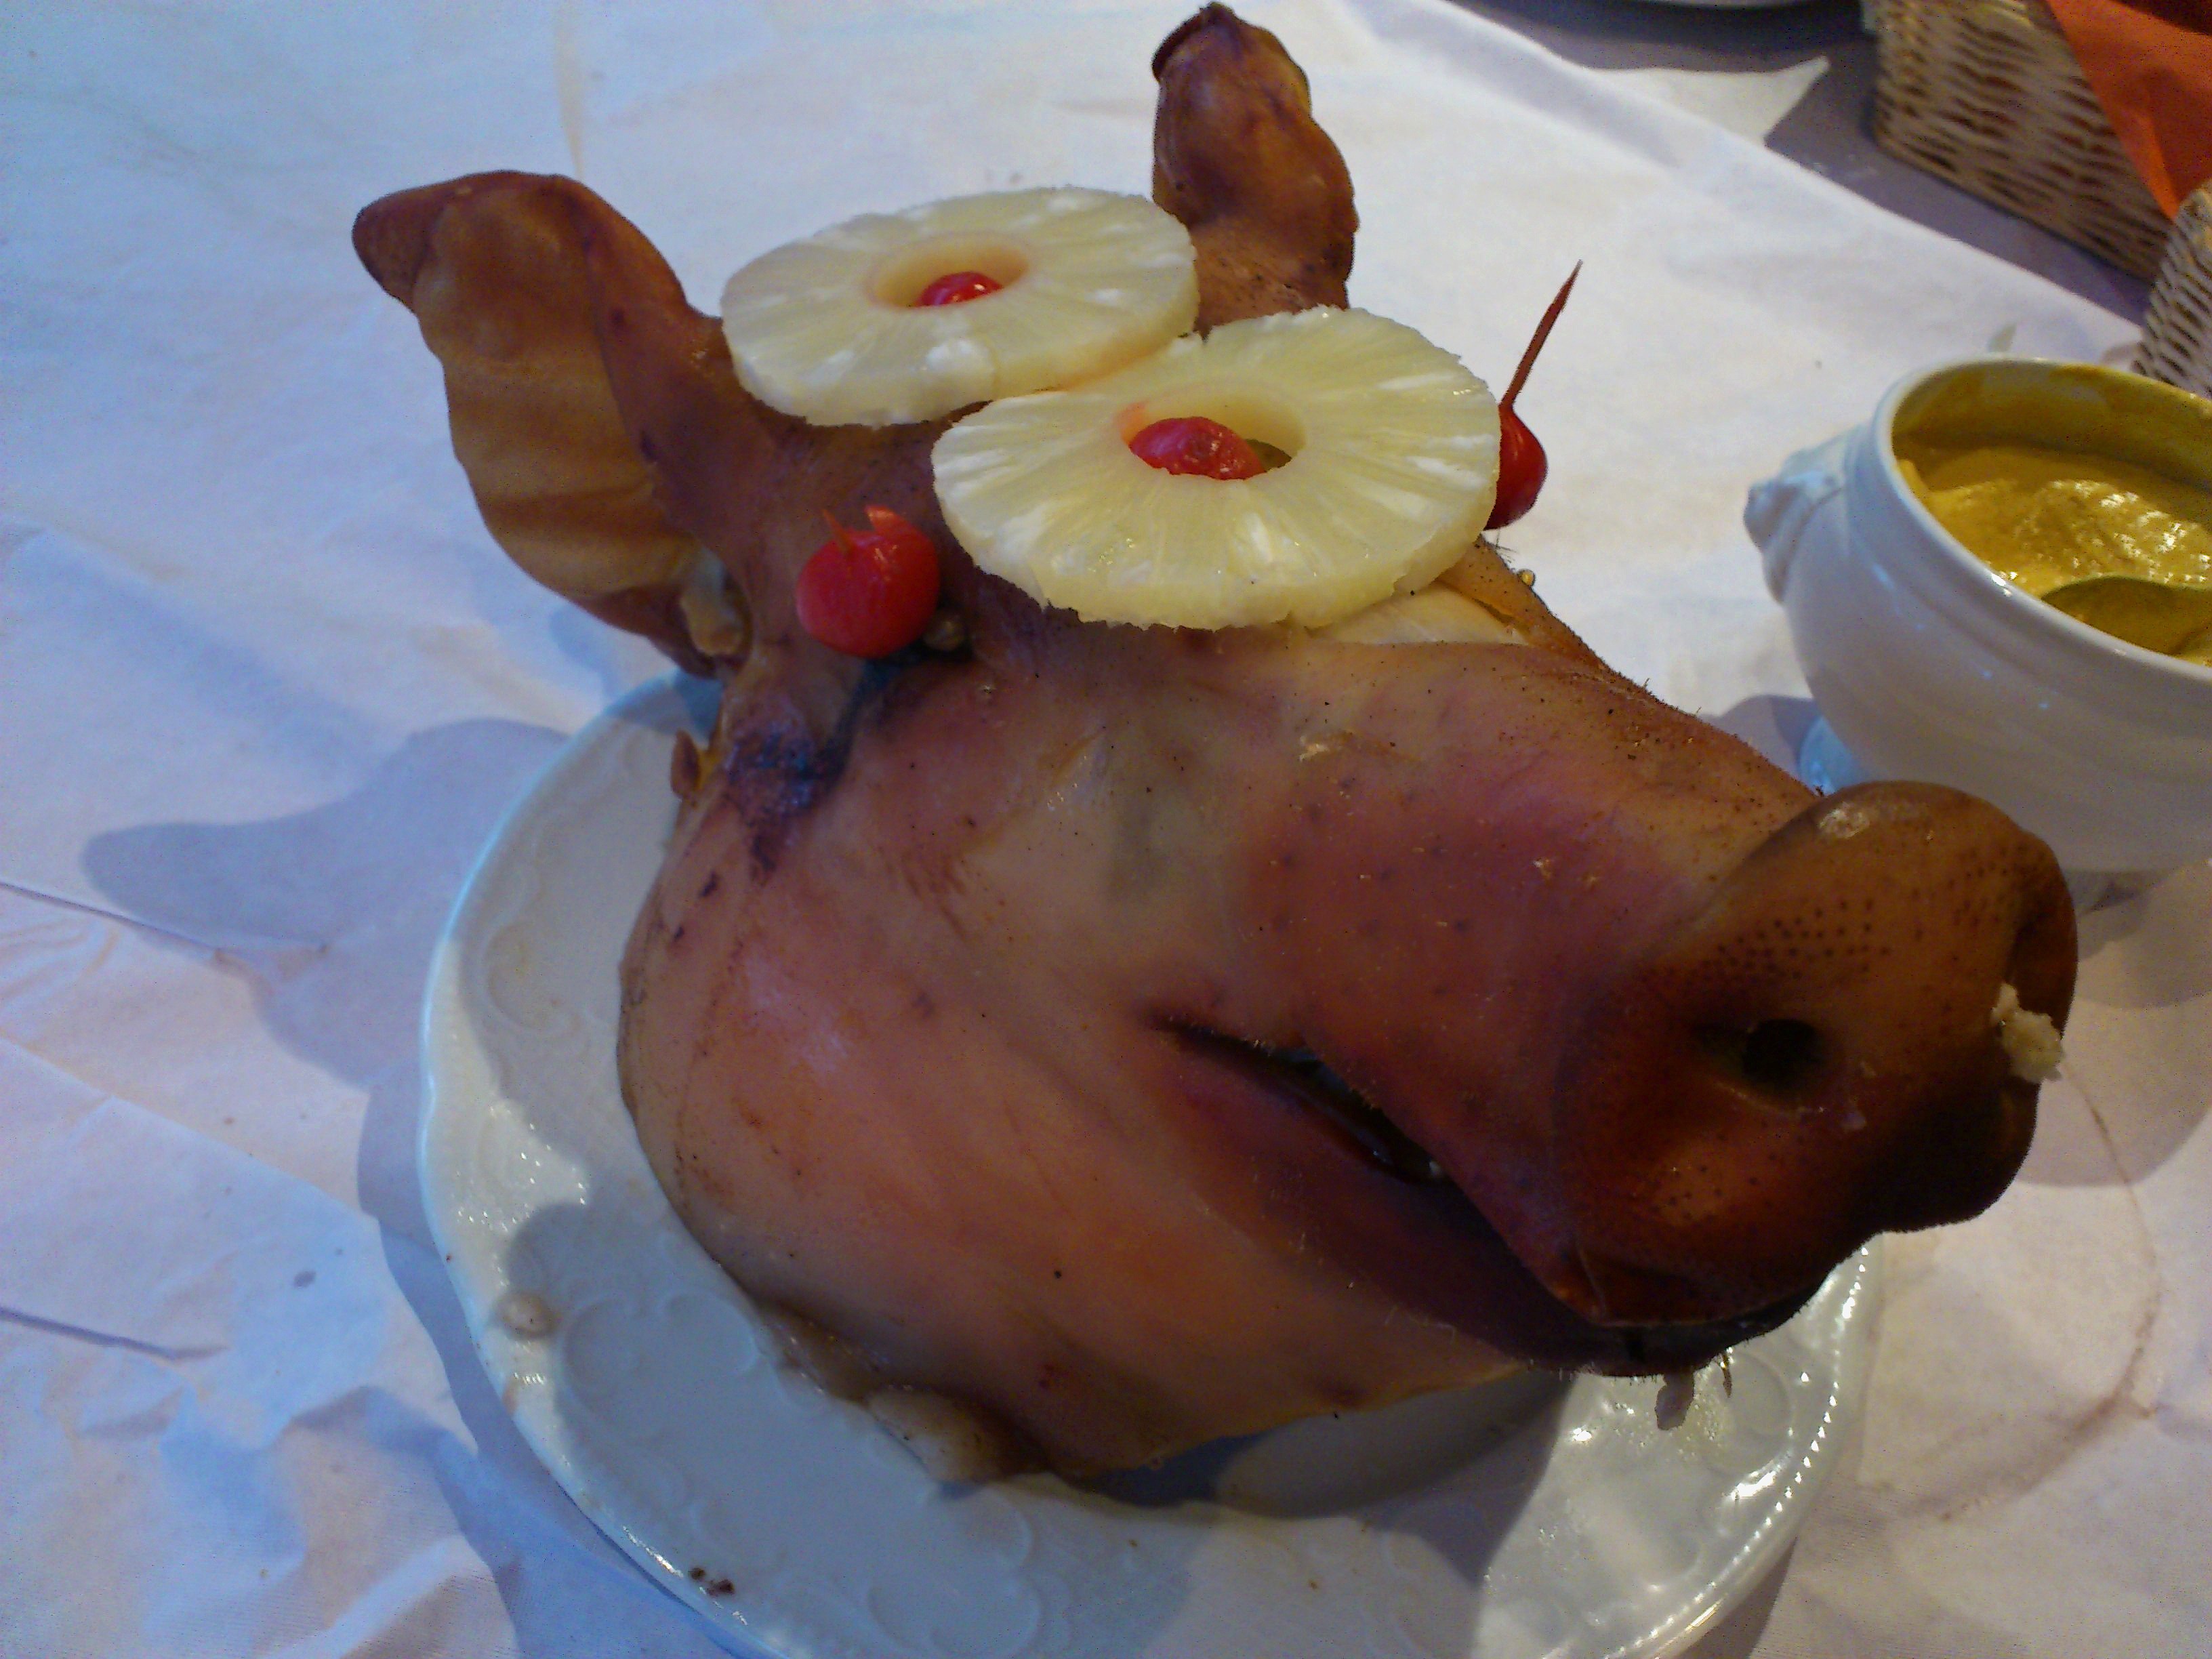
dish, food, eat, meat, cuisine, head, pig, tradition, feast, rarely, disgust, garnished, suckling pig, disgusting, pig's head, skuril, pellant